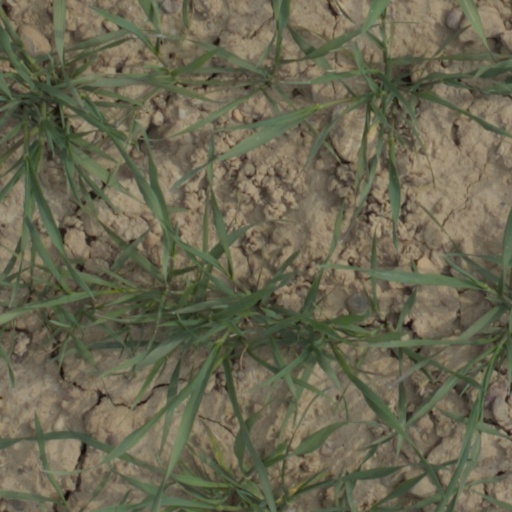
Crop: wheat